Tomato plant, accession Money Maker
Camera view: vertical (180 deg); turntable rotation: 330 degrees
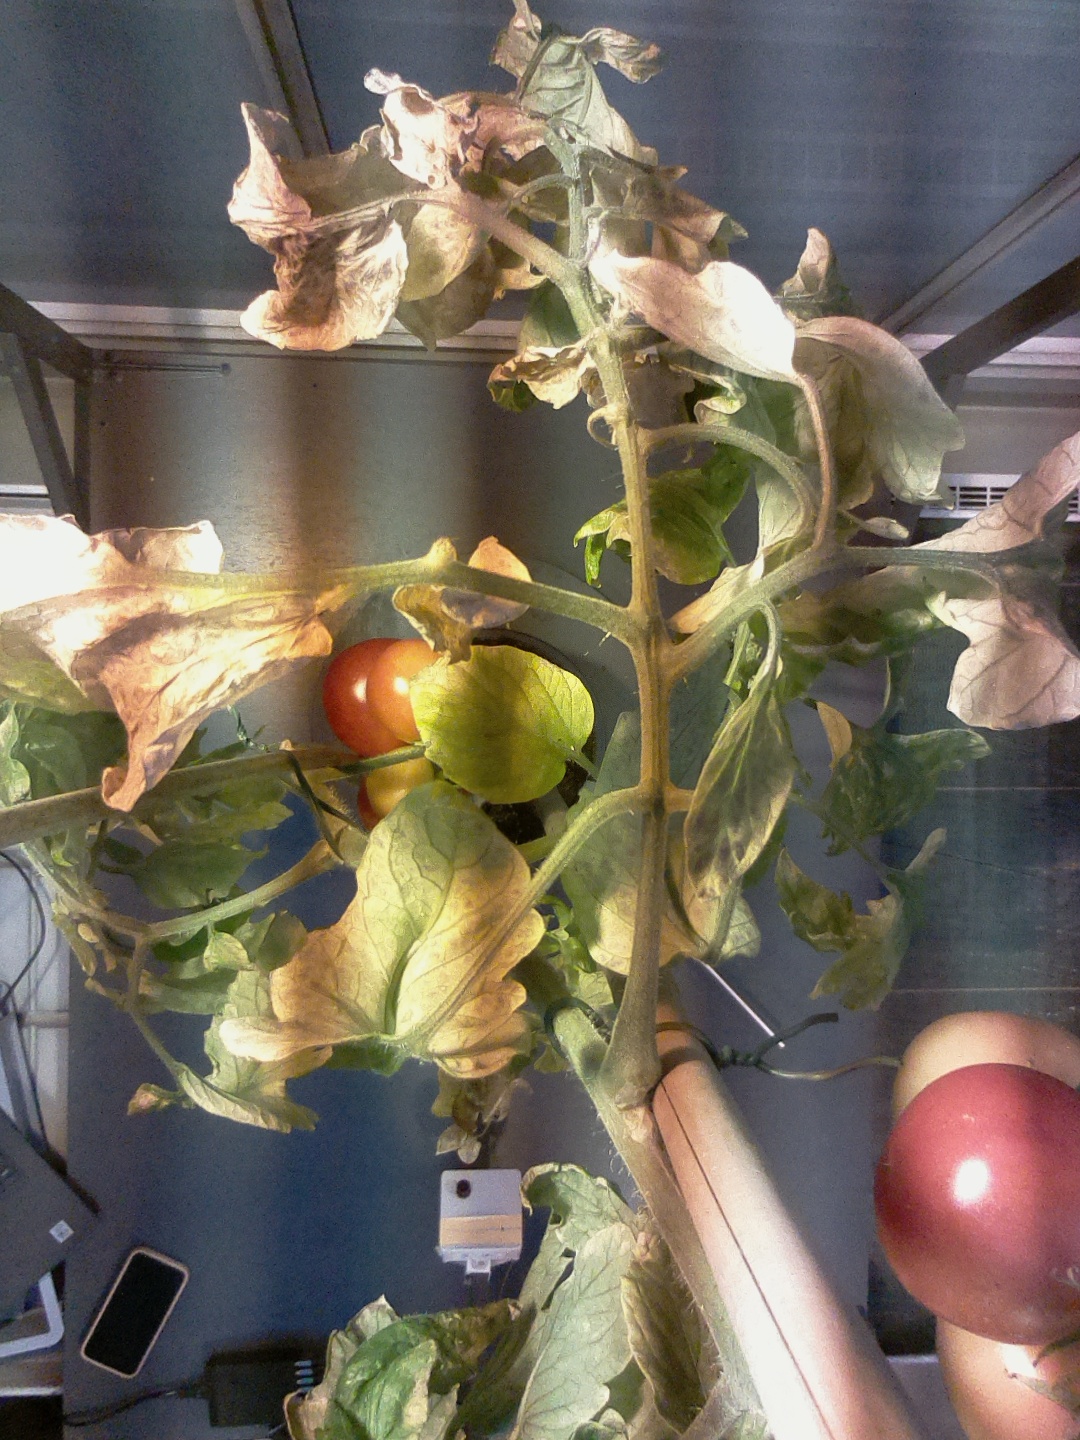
BBCH growth stage 86: 60%-70% of fruits show typical fully ripe color